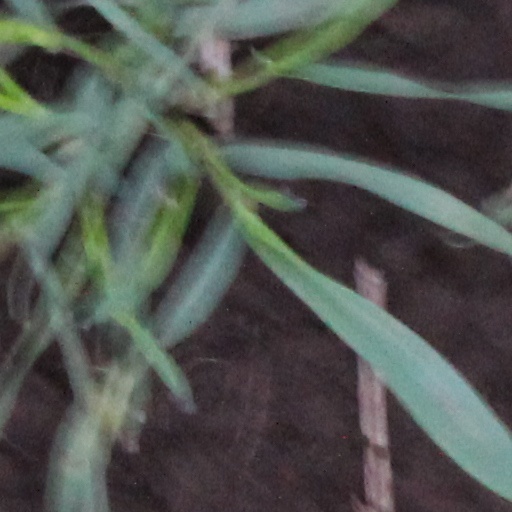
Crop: wheat